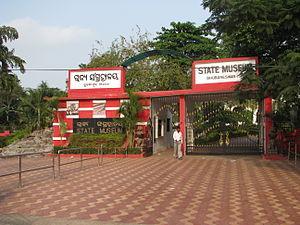
L'Orissa State Museum, à Bhubaneswar est le musée de l'État de l'Odisha, en Inde.